Question: Where are the street signs?
Tambaya: Ina alamomin titin?
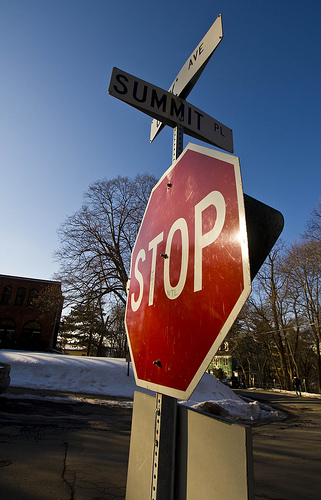
Answer: On the top of the pole.
Amsa: A saman ƙarfen.